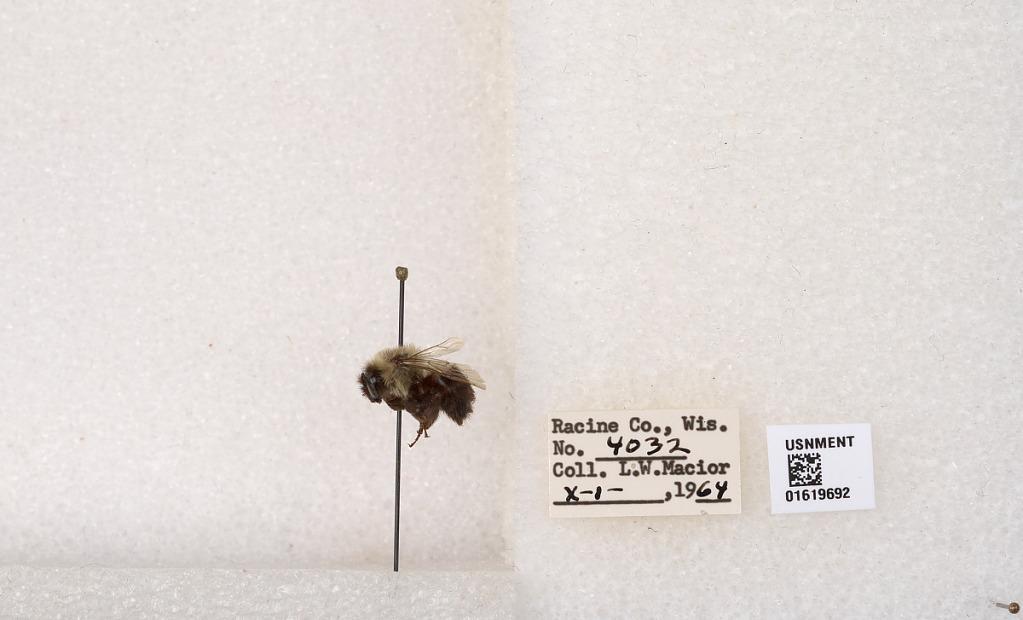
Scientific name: Bombus impatiens Cresson
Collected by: L. Macior
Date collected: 1964-10-1
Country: United States
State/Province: Wisconsin
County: Racine
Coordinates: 42.7299, -87.8123